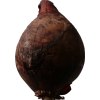
Label: red_onion